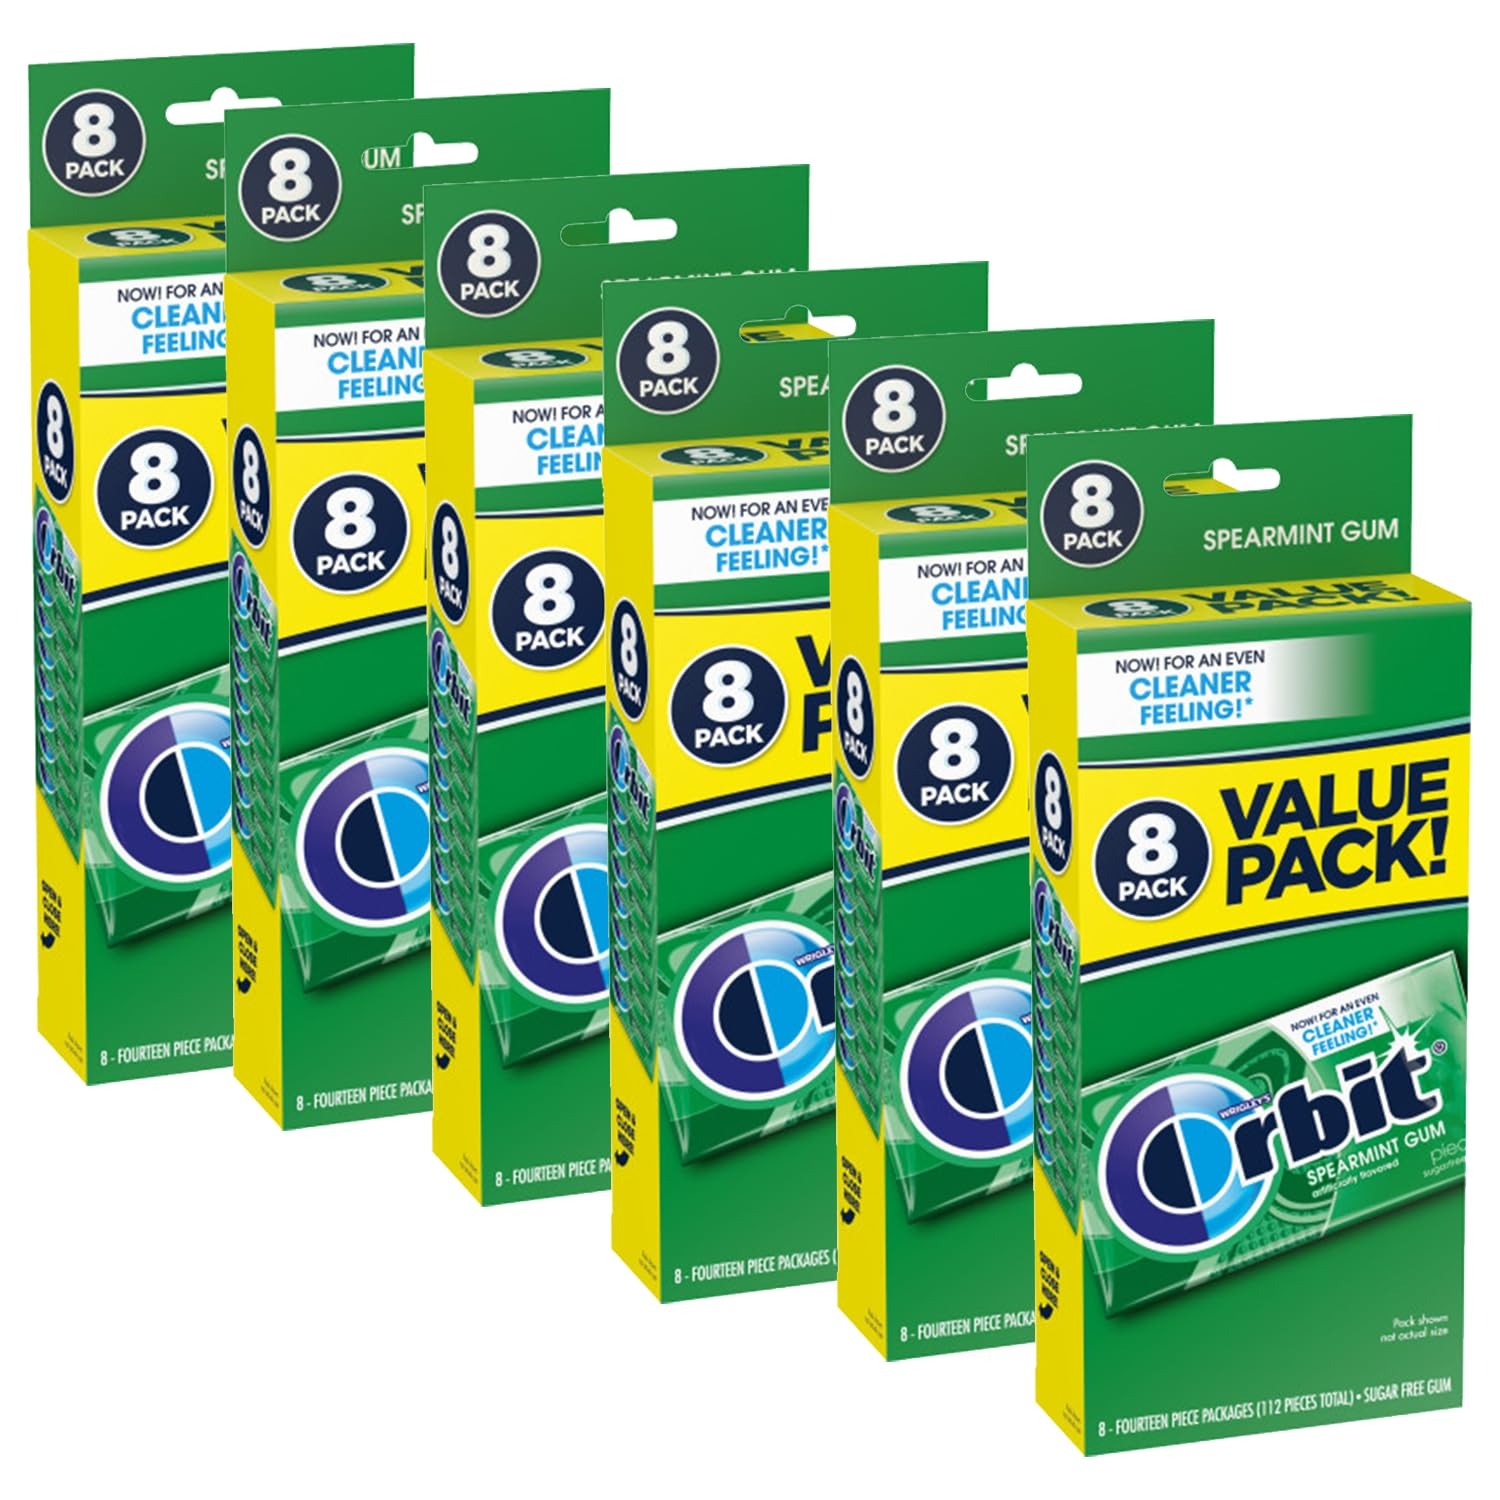
Item Name: ORBIT Spearmint Sugarless Chewing Gum Bulk, 8 Packs of 14-Pieces, Case of 6 (672 Total Pieces)
Bullet Point 1: Contains six (6) 8-Packs of ORBIT Spearmint Sugarless Chewing Gum
Bullet Point 2: Make the most of the moment with the clean and fresh mouth feeling of ORBIT Gum
Bullet Point 3: Bulk packs of individually wrapped gum are easy to store in backpacks and desk drawers
Bullet Point 4: Stay focused for tests and big presentations with delicious minty gum
Bullet Point 5: Stock up on the gum that helps clean up dirty mouths
Value: 672.0
Unit: Count

Price: 10.19